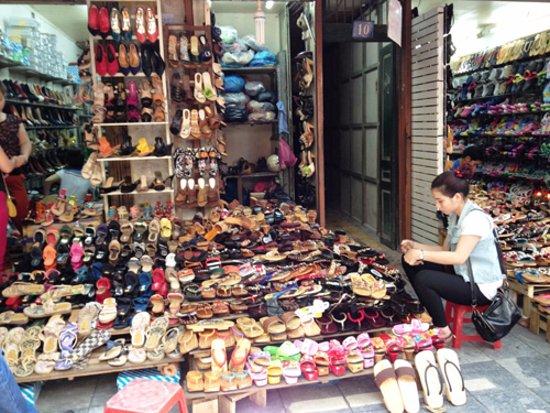
tren cửa đang có một vài đôi giày cao gót được treo lên